Zahir al-Umar

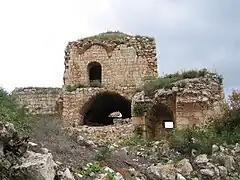
Ruins of the fortress of Jiddin, in the northwestern Galilee

Due to the relative justice and fairness of his rule, peasants from nearby areas moved to Zahir's domains or invited him to rule over them. The people living under the rule of Ahmad al-Husayn, the of the Jiddin district, in the northwestern Galilee, appealed for Zahir to relieve them of Ahmad's heavy-handedness, as well as the extortions of the Bedouins. Zahir accepted their proposition and obtained permission from Sidon's governor, Ibrahim Pasha al-Azm, to seize the area. Ahmad had also requested permission to attack Zahir, to which Ibrahim Pasha consented in the hope of neutralizing two powerful local leaders. In 1738, Zahir assembled a 1,500-strong force and defeated Ahmad's forces near the Jiddin fortress, occupying it and the adjacent areas under its control, namely Abu Sinan, to the west, and Tarshiha, to the east. He was then formally granted the of Jiddin. During the confrontation, Zahir encountered a mercenary, Ahmad Agha al-Dinkizli, whom he commissioned to raise and command a private army of Maghrebi troops.